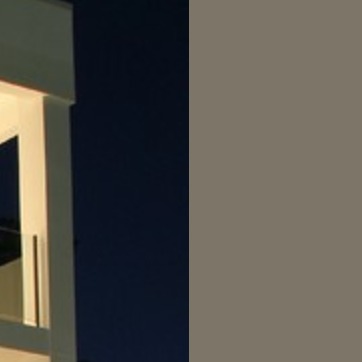
Material: sky